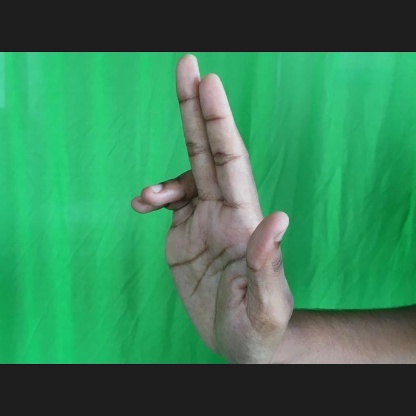
Mudra: Ardhapathaka